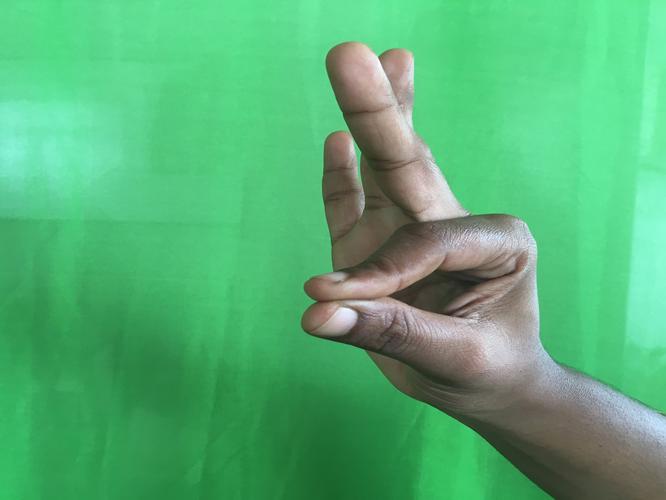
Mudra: Hamsasyam
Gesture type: single_hand